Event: Nepal Earthquake
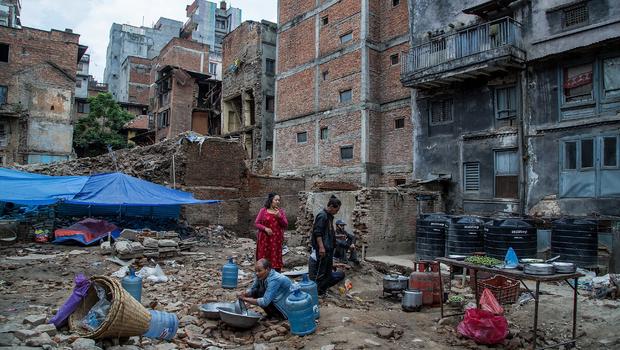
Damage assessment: damage